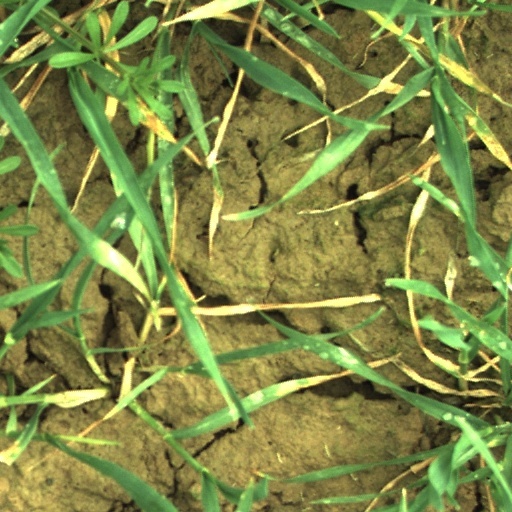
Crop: wheat